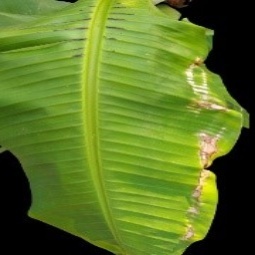
Label: Magnesium